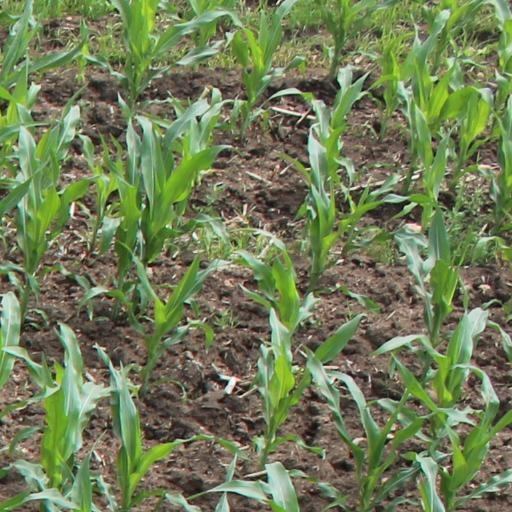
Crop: maize; corn